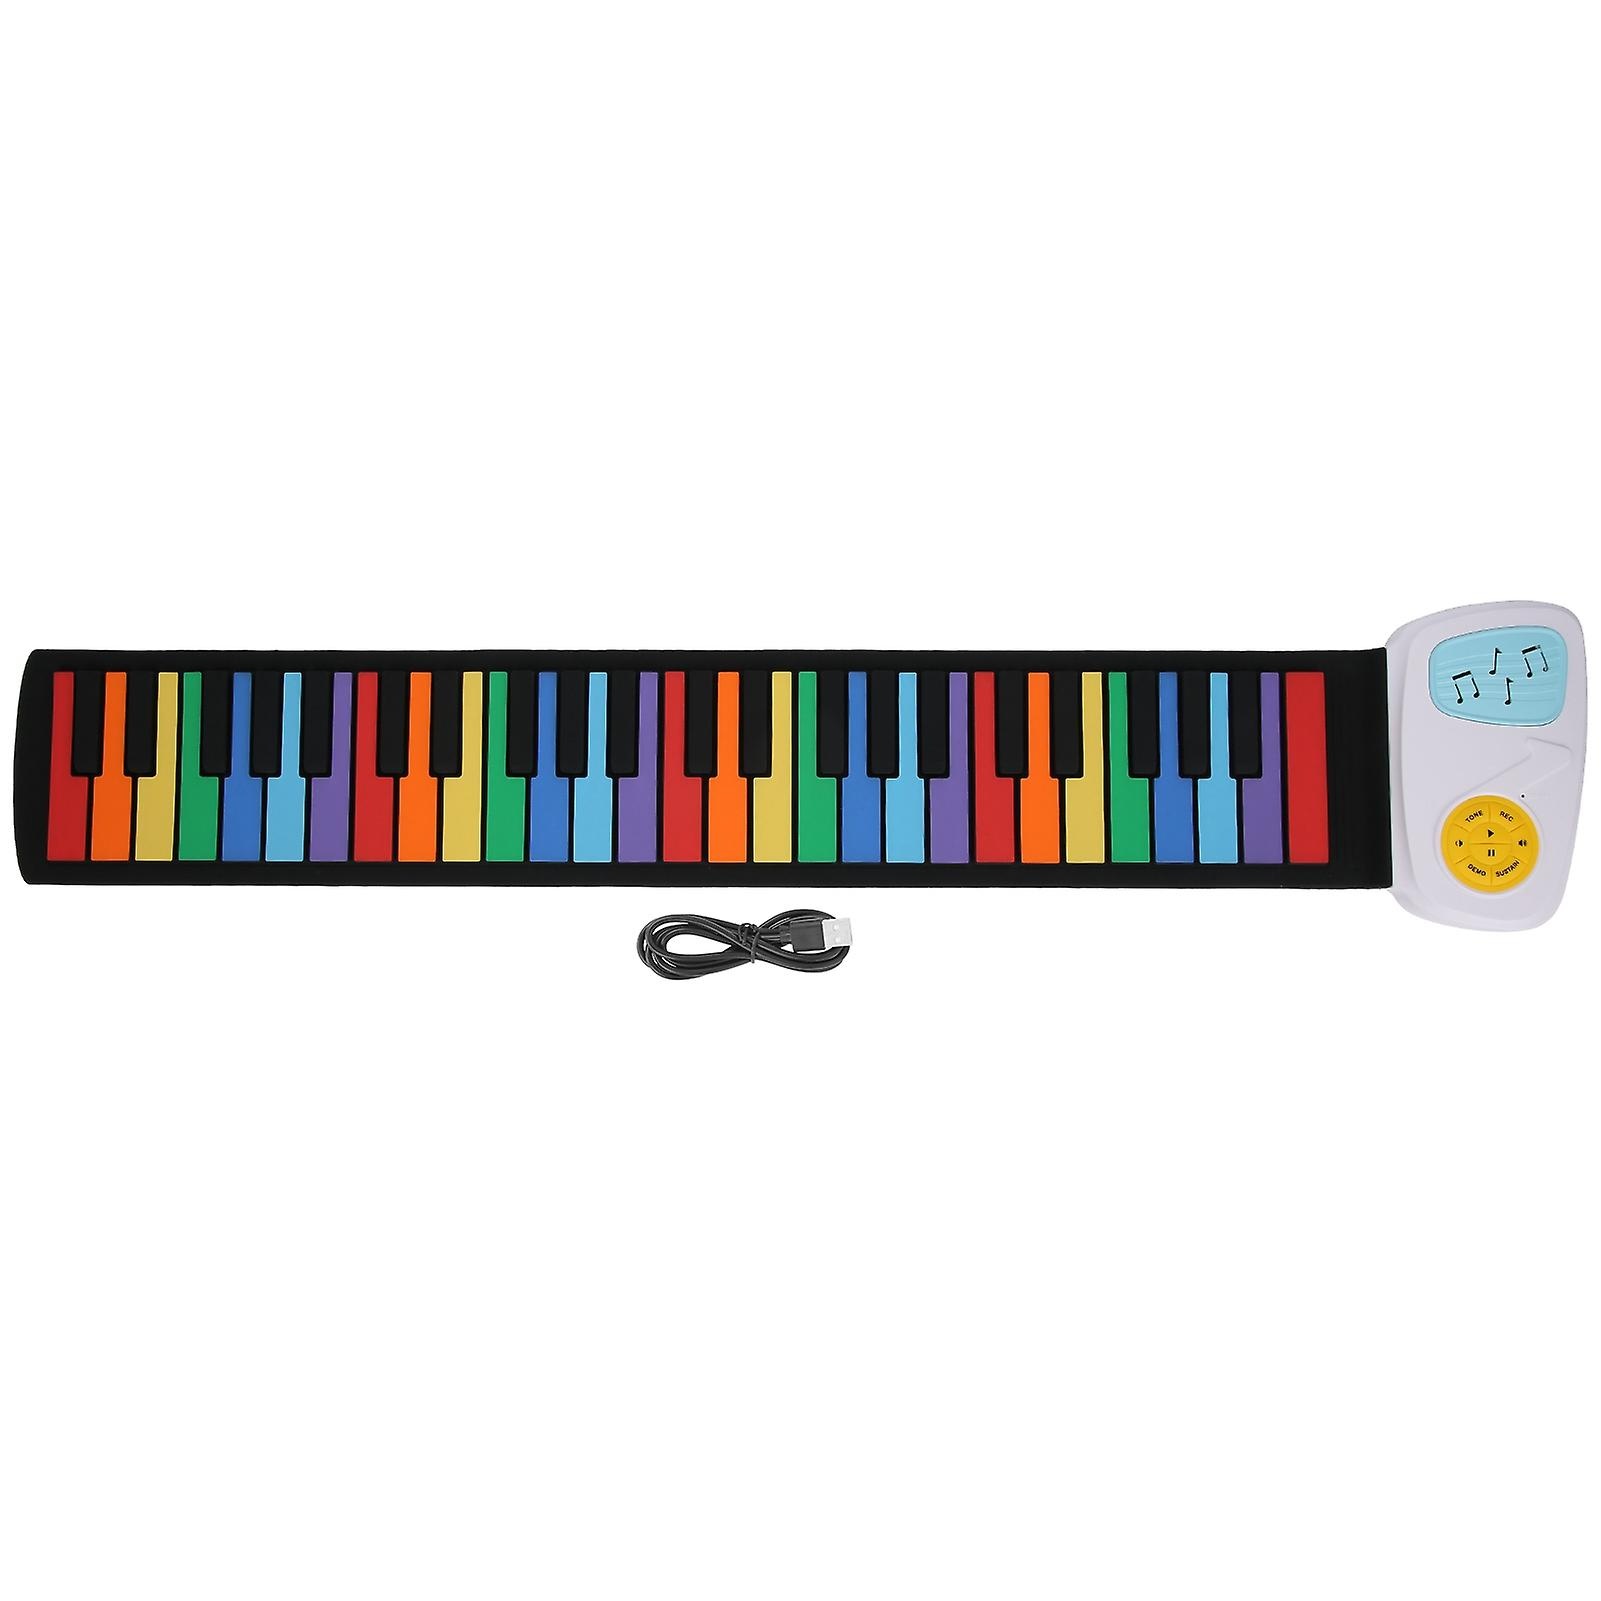
Roll Up Piano 49 Keyboard Multicolors Thickened Silicone For Children Learning Foldable Electronic Instrument
1Easy to roll up for storage and carry, you can play anytime, anywhere. 2Builtin speaker, support for external headphones and speakers and with 8 different tones, 6 demo songs in it. 3Powered by AC adapter (not included) or 3pcs AA batteries (not included). 4With recording and playback function, can record the music you play, and also with echo and sustain function, volume controlling. 5Intelligent sleep mode, can save energy after 3 minutes of no play. 6This roll up piano is more suitable for beginners or advanced students learning piano. Condition: 100% Brand NewItem Type: RollUpPianoColor: As Pictures ShownMaterials: Silicone Rubber (Keyboard), ABS Plastic (Control Panel)Power Supply: DC 5V or 3x1.5V AA batteries (excluded)Power Adapter: USB DC 5V, 1000mA(excluded)Overall Size: Approx. 81x17cm/31.2x6.7inKeyboard Size: Approx. 71x12.5cm/27.95x4.92in 1 x RollUpPiano1 x Power Cable1 x Chinese Instruction1 x English Instruction
Brand: HCSC
Category: Toys & Games > Toys > Musical Toys > Pianos & Keyboards